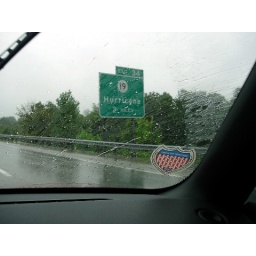
You can't beat a good road sign in the middle of Ernesto!